Beata Javorcik

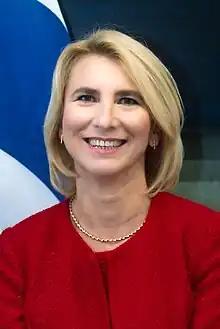

Beata Smarzynska Javorcik is a Polish economist who is currently the Chief Economist at the European Bank for Reconstruction and Development (EBRD). She is the first woman to hold this position. She is also the first woman to hold a statutory professorship in economics at the University of Oxford. She is a former senior economist of the Development Economics Research Group at the World Bank, where she previously served as a Country Economist for Azerbaijan, Europe, and the Central Asia Region and was involved in research activities regarding lending operations and policy advice. She is also a program director of the International Trade and Regional Economics Programme at the Centre for Economic Policy Research in London. Her other affiliations include the Royal Economic Society in London, CESifo in Munich, International Growth Centre in London, and the Centre for Research on Globalization and Economic Policy at the University of Nottingham.